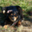
Label: dog